Rechthalten

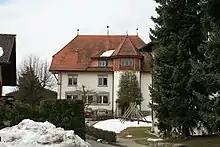
Rechthalten village school

In Rechthalten about 372 or (36.3%) of the population have completed non-mandatory upper secondary education, and 97 or (9.5%) have completed additional higher education (either university or a "Fachhochschule"). Of the 97 who completed tertiary schooling, 68.0% were Swiss men, 20.6% were Swiss women, 8.2% were non-Swiss men.